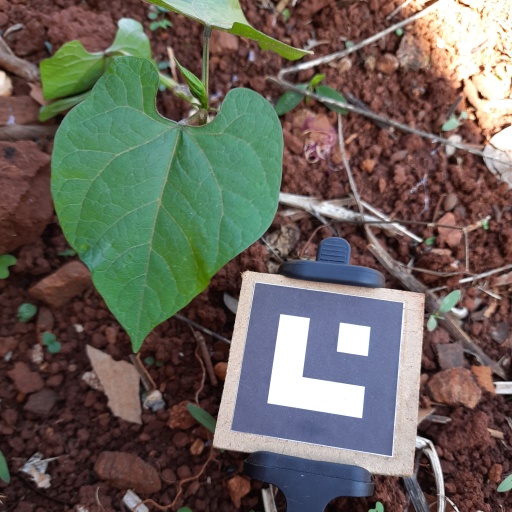
Observations: wavy surface, no eating holes, under shade